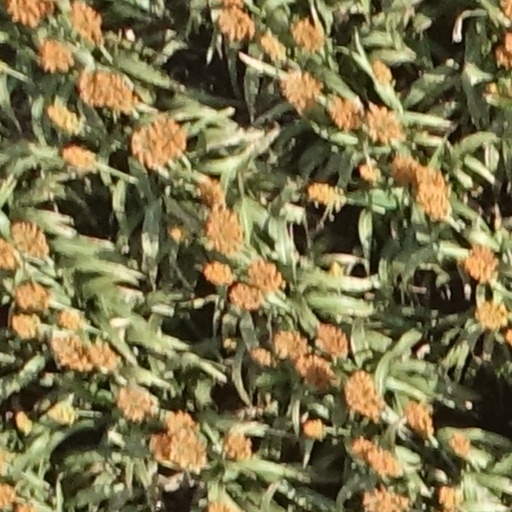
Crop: sorghum